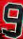
Number: 9